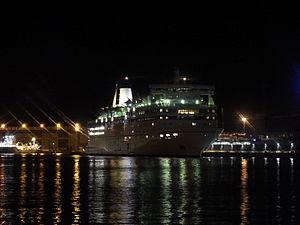
Le terminal maritime de l'Ouest est un terminal pour les passagers qui se situe à Jätkäsaari à Helsinki en Finlande.